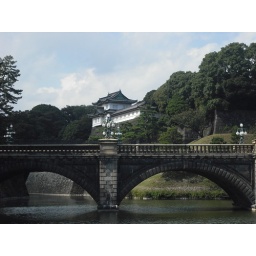
A building and bridge on the grounds of the imperial palace in Tokyo.